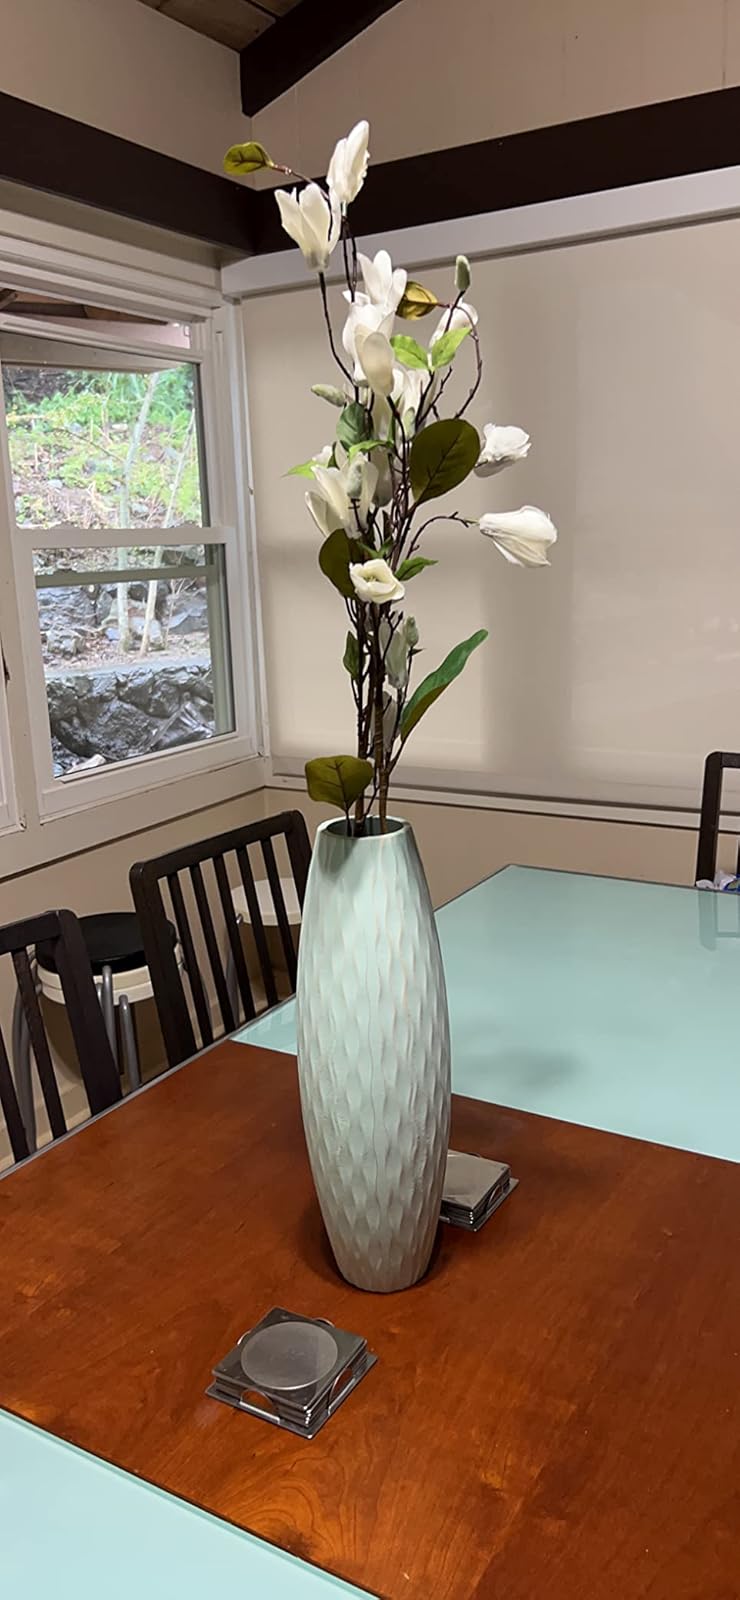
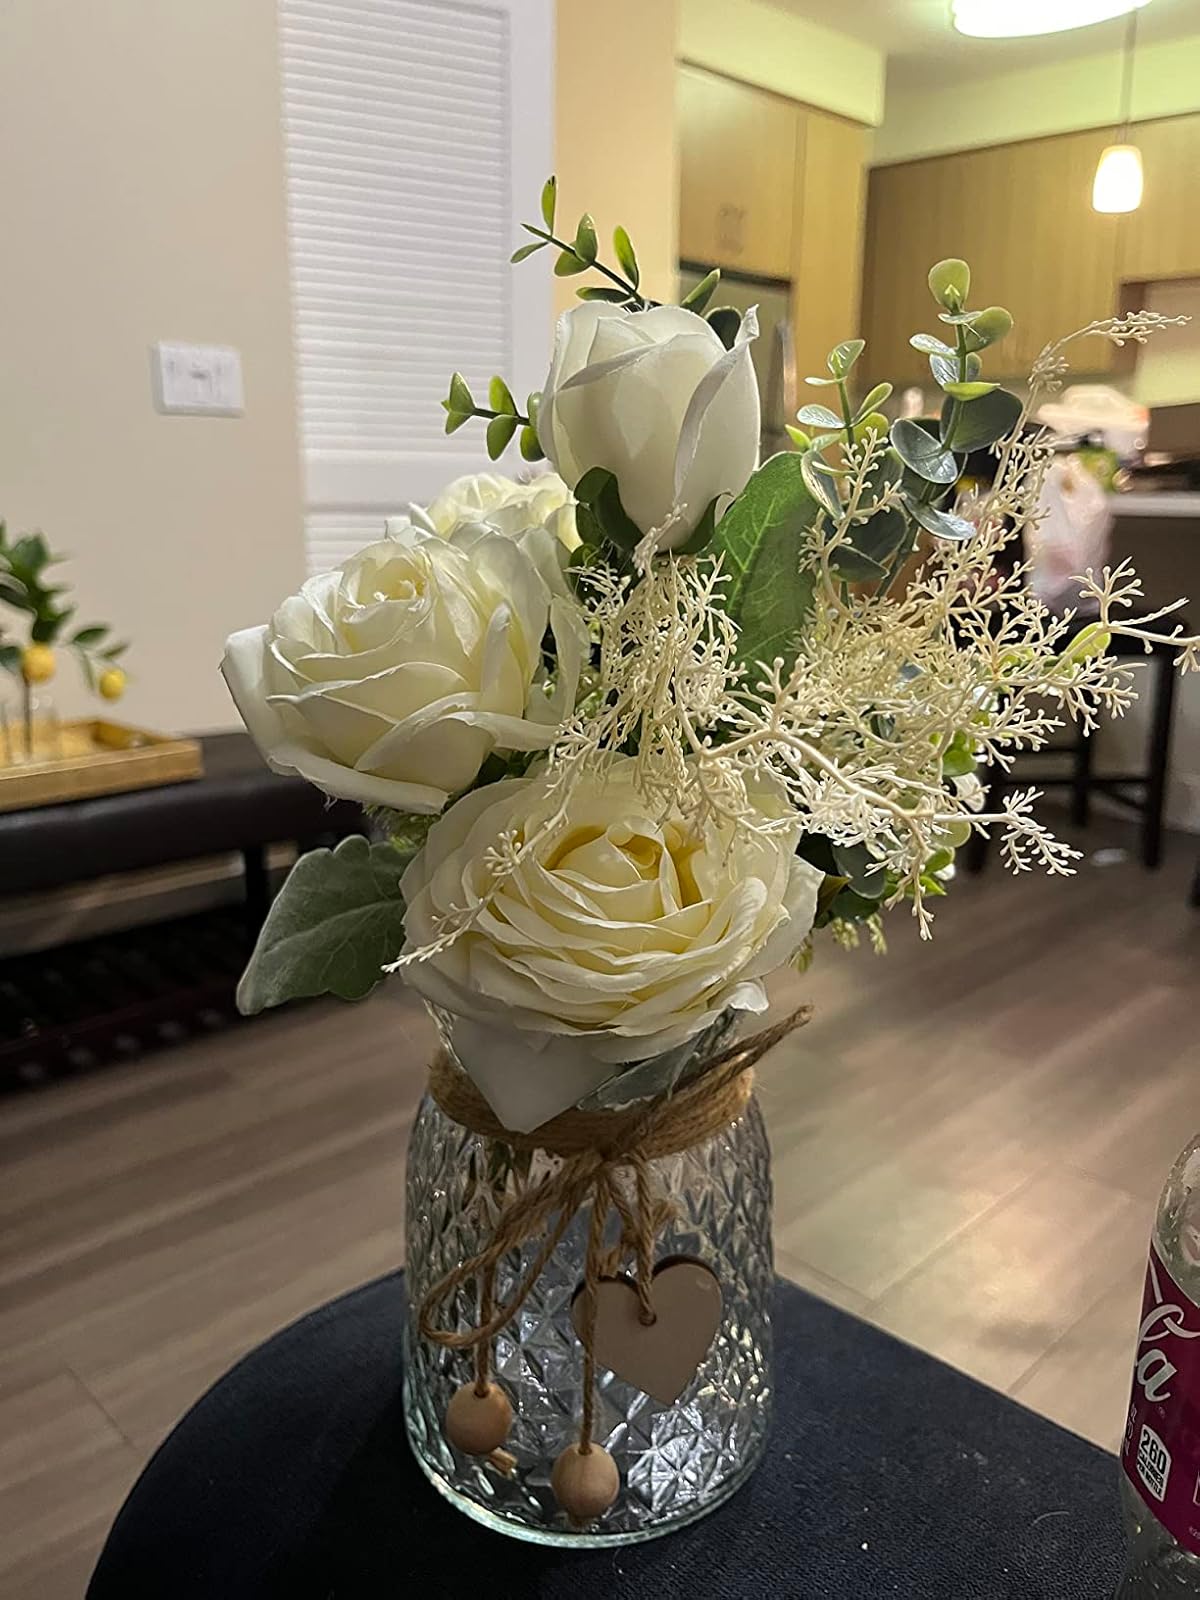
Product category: vase
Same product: no